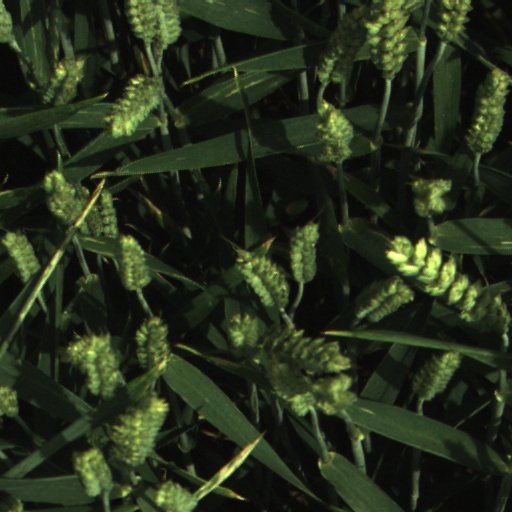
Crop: wheat